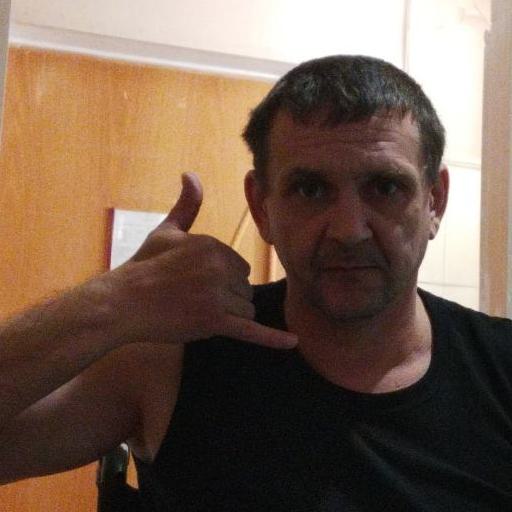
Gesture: call